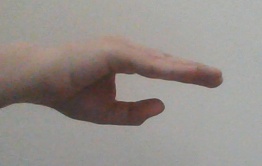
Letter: jeem